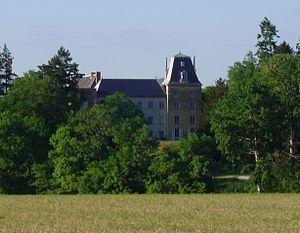
Vue du château de Montribloud depuis la route de Neuville. Le château nous présente sa façade sud avec sa tour du moyen-âge en briques.
Le château de Montribloud est un ancien château fort élevé sur une poype par Humbert V de Thoire-Villars au début du XIVᵉ siècle, restauré au XIXᵉ siècle dans un style néo-classique, qui se dresse sur la commune de Saint-André-de-Corcy dans le département de l'Ain en région Auvergne-Rhône-Alpes. Le château fut le centre de la seigneurie, puis de la baronnie et enfin du comté de Montribloud.
La liste des mottes castrales et châteaux à mottes recense les fortifications de terre élevées durant le Moyen Âge comme : les enceintes de terres, les mottes castrales ou « château de terre », les maisons fortes à plate-forme fossoyées et les châteaux de pierre édifiés postérieurement sur une motte, désignés comme « châteaux à motte » ou « châteaux de terre », tous pays confondus. Les sites fortifiés sont classés par pays.
La liste des châteaux de l'Ain recense de manière non exhaustive les châteaux, maisons fortes, mottes castales, situés dans le département français de l'Ain. Il est fait état des inscriptions et classements au titre des monuments historiques.